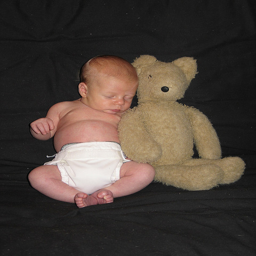
A baby in diaper laying with a brown teddy bear.
a baby playing down next to a teddy bear
a baby sitting in a chair  and resting next to a stuffed teddy bear.
A baby sleeps next to a stuffed teddy bear the same size as him.
A baby sleeping next to a stuffed teddy bear